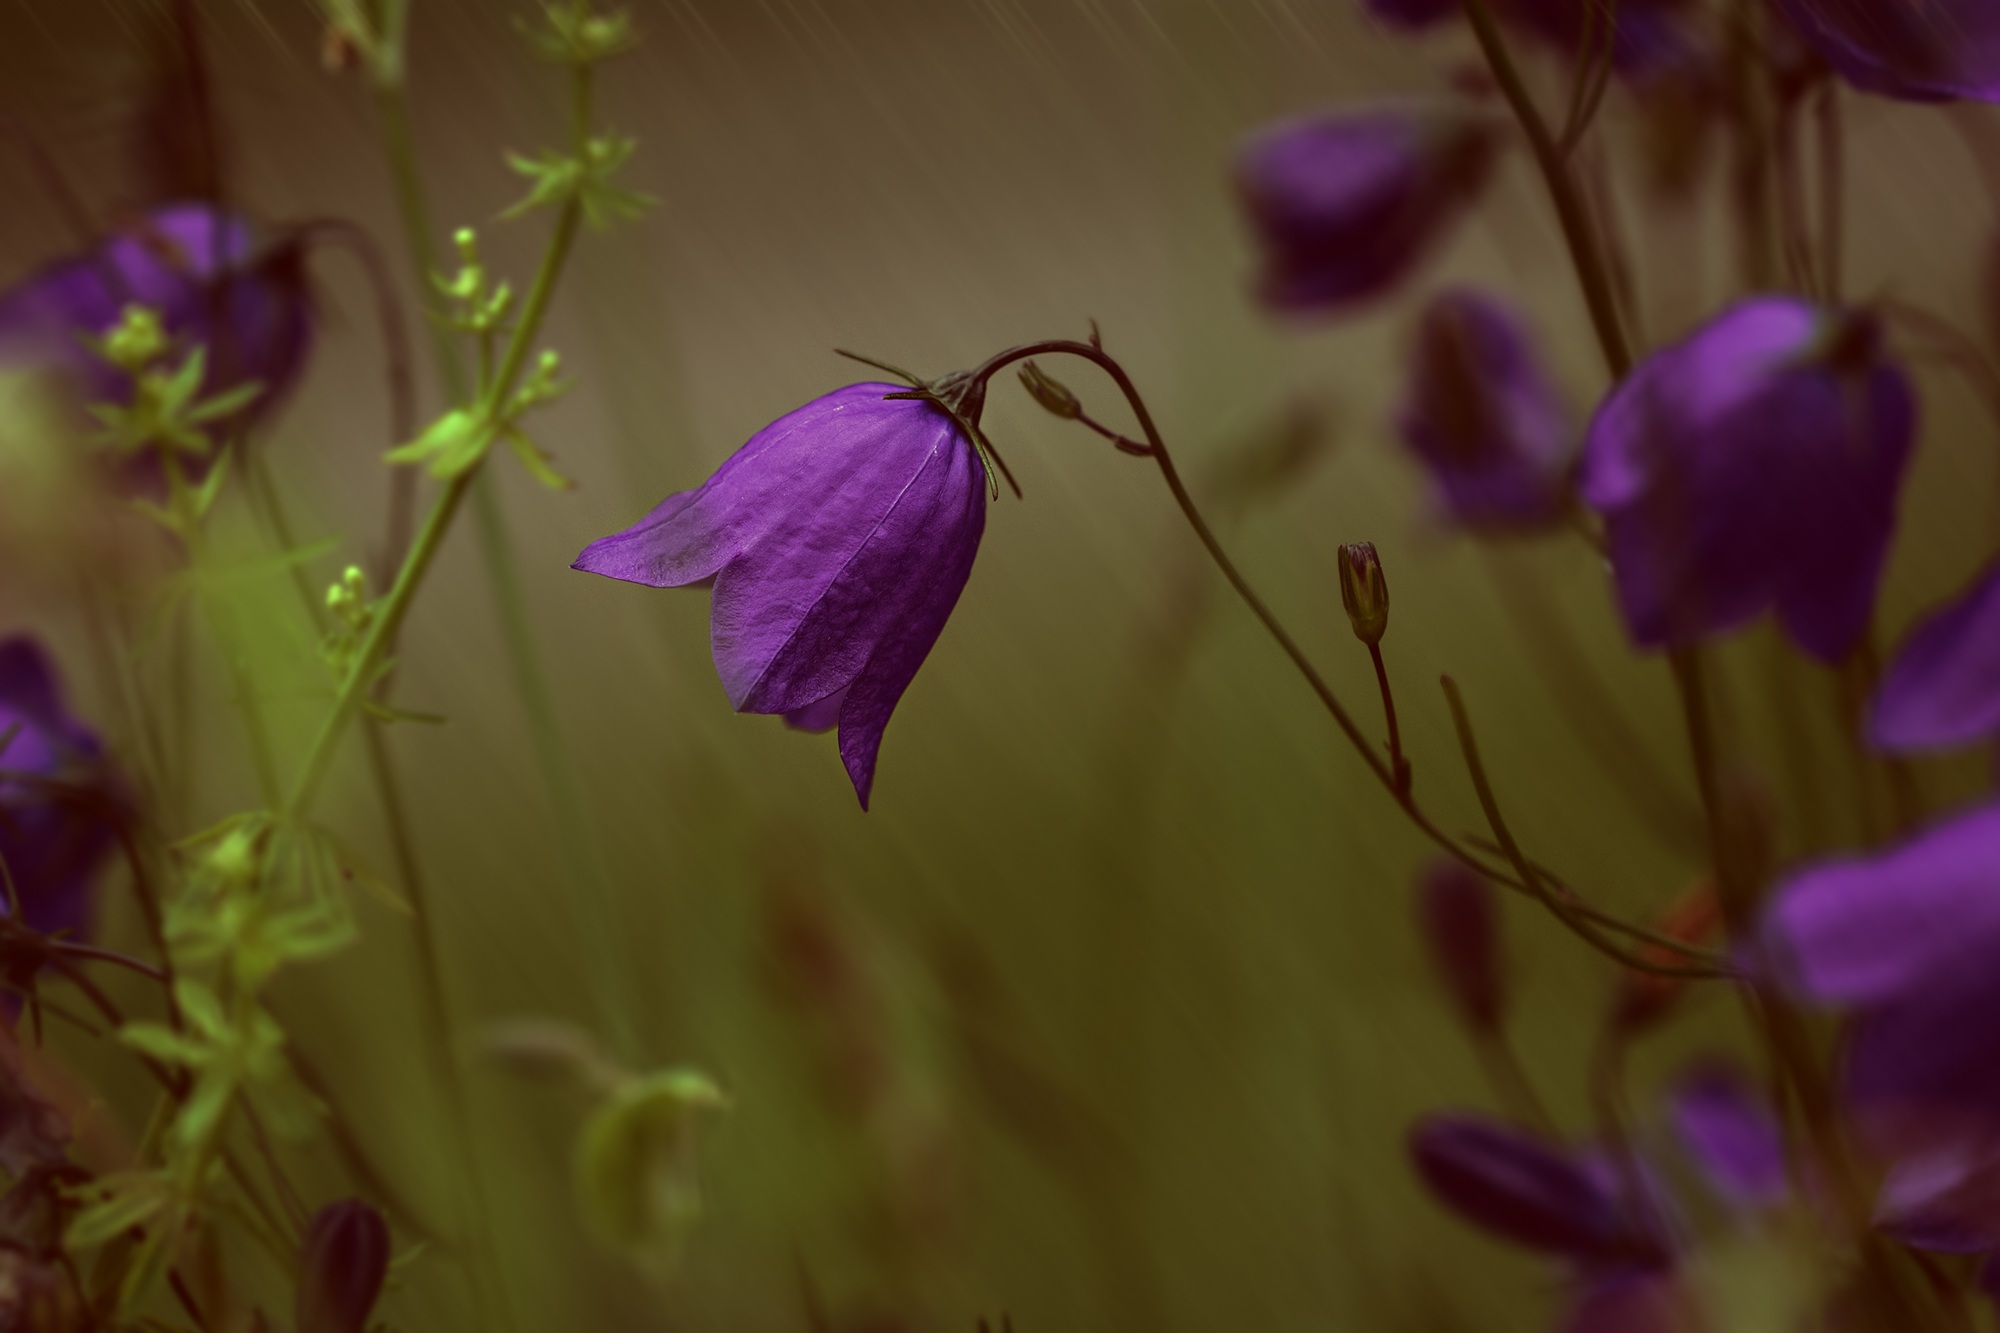
nature, blossom, plant, meadow, flower, purple, petal, bloom, summer, close, flora, wildflower, close up, pointed flower, rainy day, macro photography, rainy weather, flowering plant, round leaved bellflower, campanula rotundifolia, plant stem, land plant